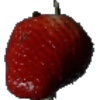
Label: Strawberry 1